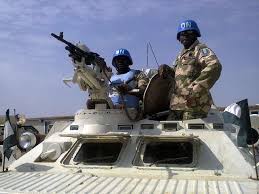
Label: BTR